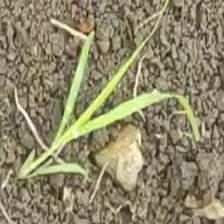
Weed species: Lavhala_(Cyperus_Rotundus)